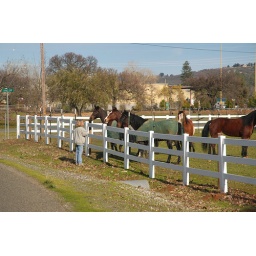
lc and horses on walk near schurmans cameron park home 11-26-04